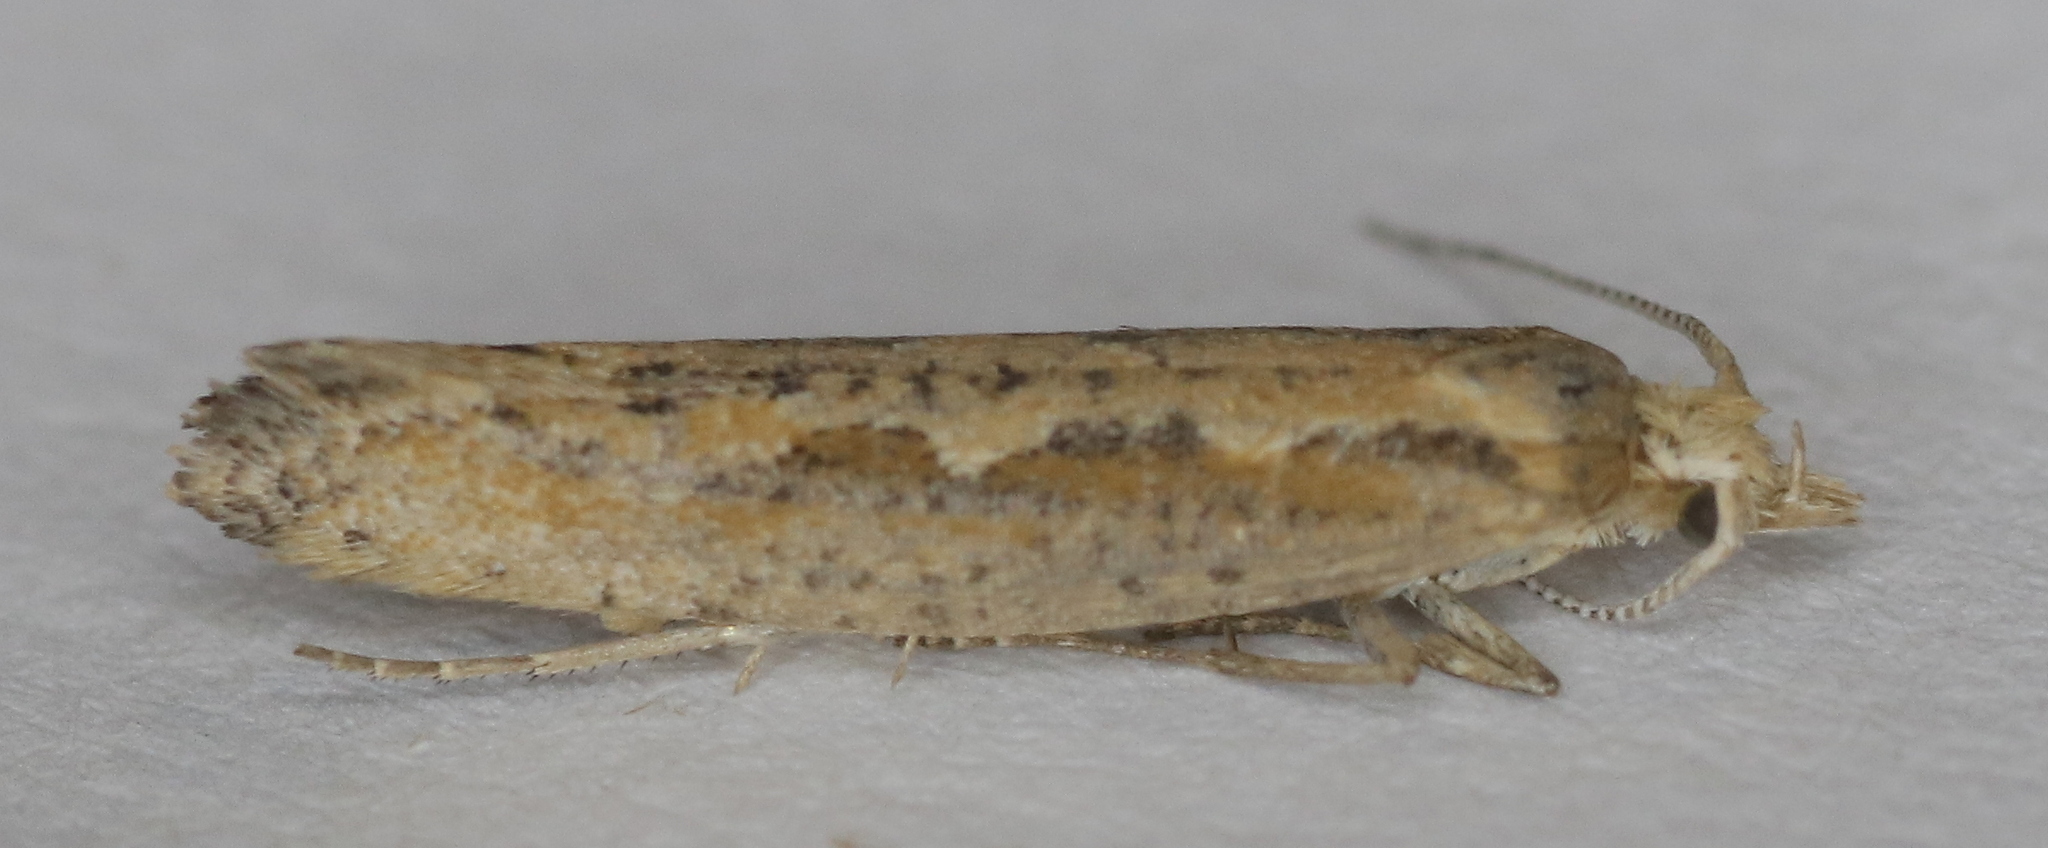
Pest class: diamondback_moth